General Santos

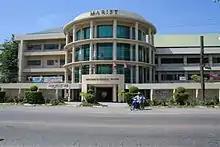
Notre Dame of Dadiangas University, a Catholic institution run by the Marist Brothers or FMS (Fratres Maristae a Scholis)

Aside from more than 50 Private Schools and Colleges, such as The Quantum Academy, and the Ramon Magsaysay Memorial Colleges, and more than 100 public schools, General Santos hosts three universities. These are the Notre Dame of Dadiangas University, Mindanao State University – General Santos City, New Era University – General Santos Branch.